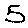
Label: 5